Bodybuilding supplement

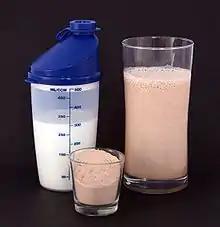
Protein shakes, made from protein powder (center) and milk (left), are a common bodybuilding supplement.

Bodybuilders may supplement their diets with protein for reasons of convenience, lower cost (relative to meat and fish products), ease of preparation, and to avoid the concurrent consumption of carbohydrates and fats. Additionally, some argue that bodybuilders, by virtue of their unique training and goals, require higher-than-average quantities of protein to support maximal muscle growth. While the recommended dietary allowance is much less, Harvard Medical School points out in Health Health Publishing that this RDA (recommended daily allowance) is “the minimum amount you need to keep from getting sick — not the specific amount you are supposed to eat every day.” Protein supplements are sold in ready-to-drink health shakes, bars, meal replacement products (see below), bites, oats, gels and powders. Protein powders are the most popular and may have flavoring added for palatability. The powder is usually mixed with water, milk or fruit juice and is generally consumed immediately before and after exercising or in place of a meal. The sources of protein are as follows and differ in protein quality depending on their amino acid profile and digestibility: